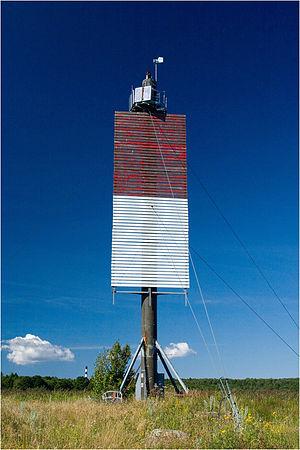
Le phare avant d'Abruka est un feu situé sur l'île d'Abruka, au sud de la grande île de Saaremaa, appartenant à la commune de Kaarma dans le comté de Saare, en Estonie. Il fonctionne conjointement avec le phare arrière d'Abruka situé à 670 m derrière lui, dans les terres.